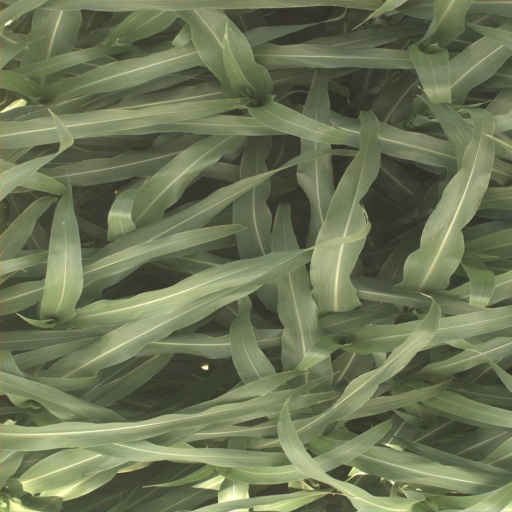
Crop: sorghum